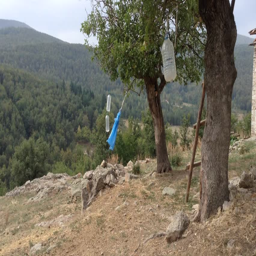
trees and plastic bottles used as scarecrow in the wind